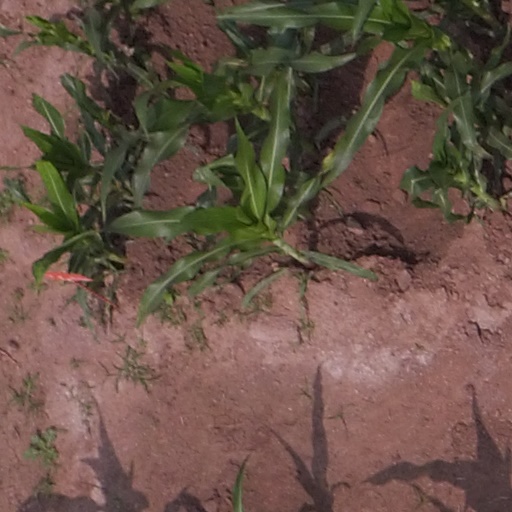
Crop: maize; corn